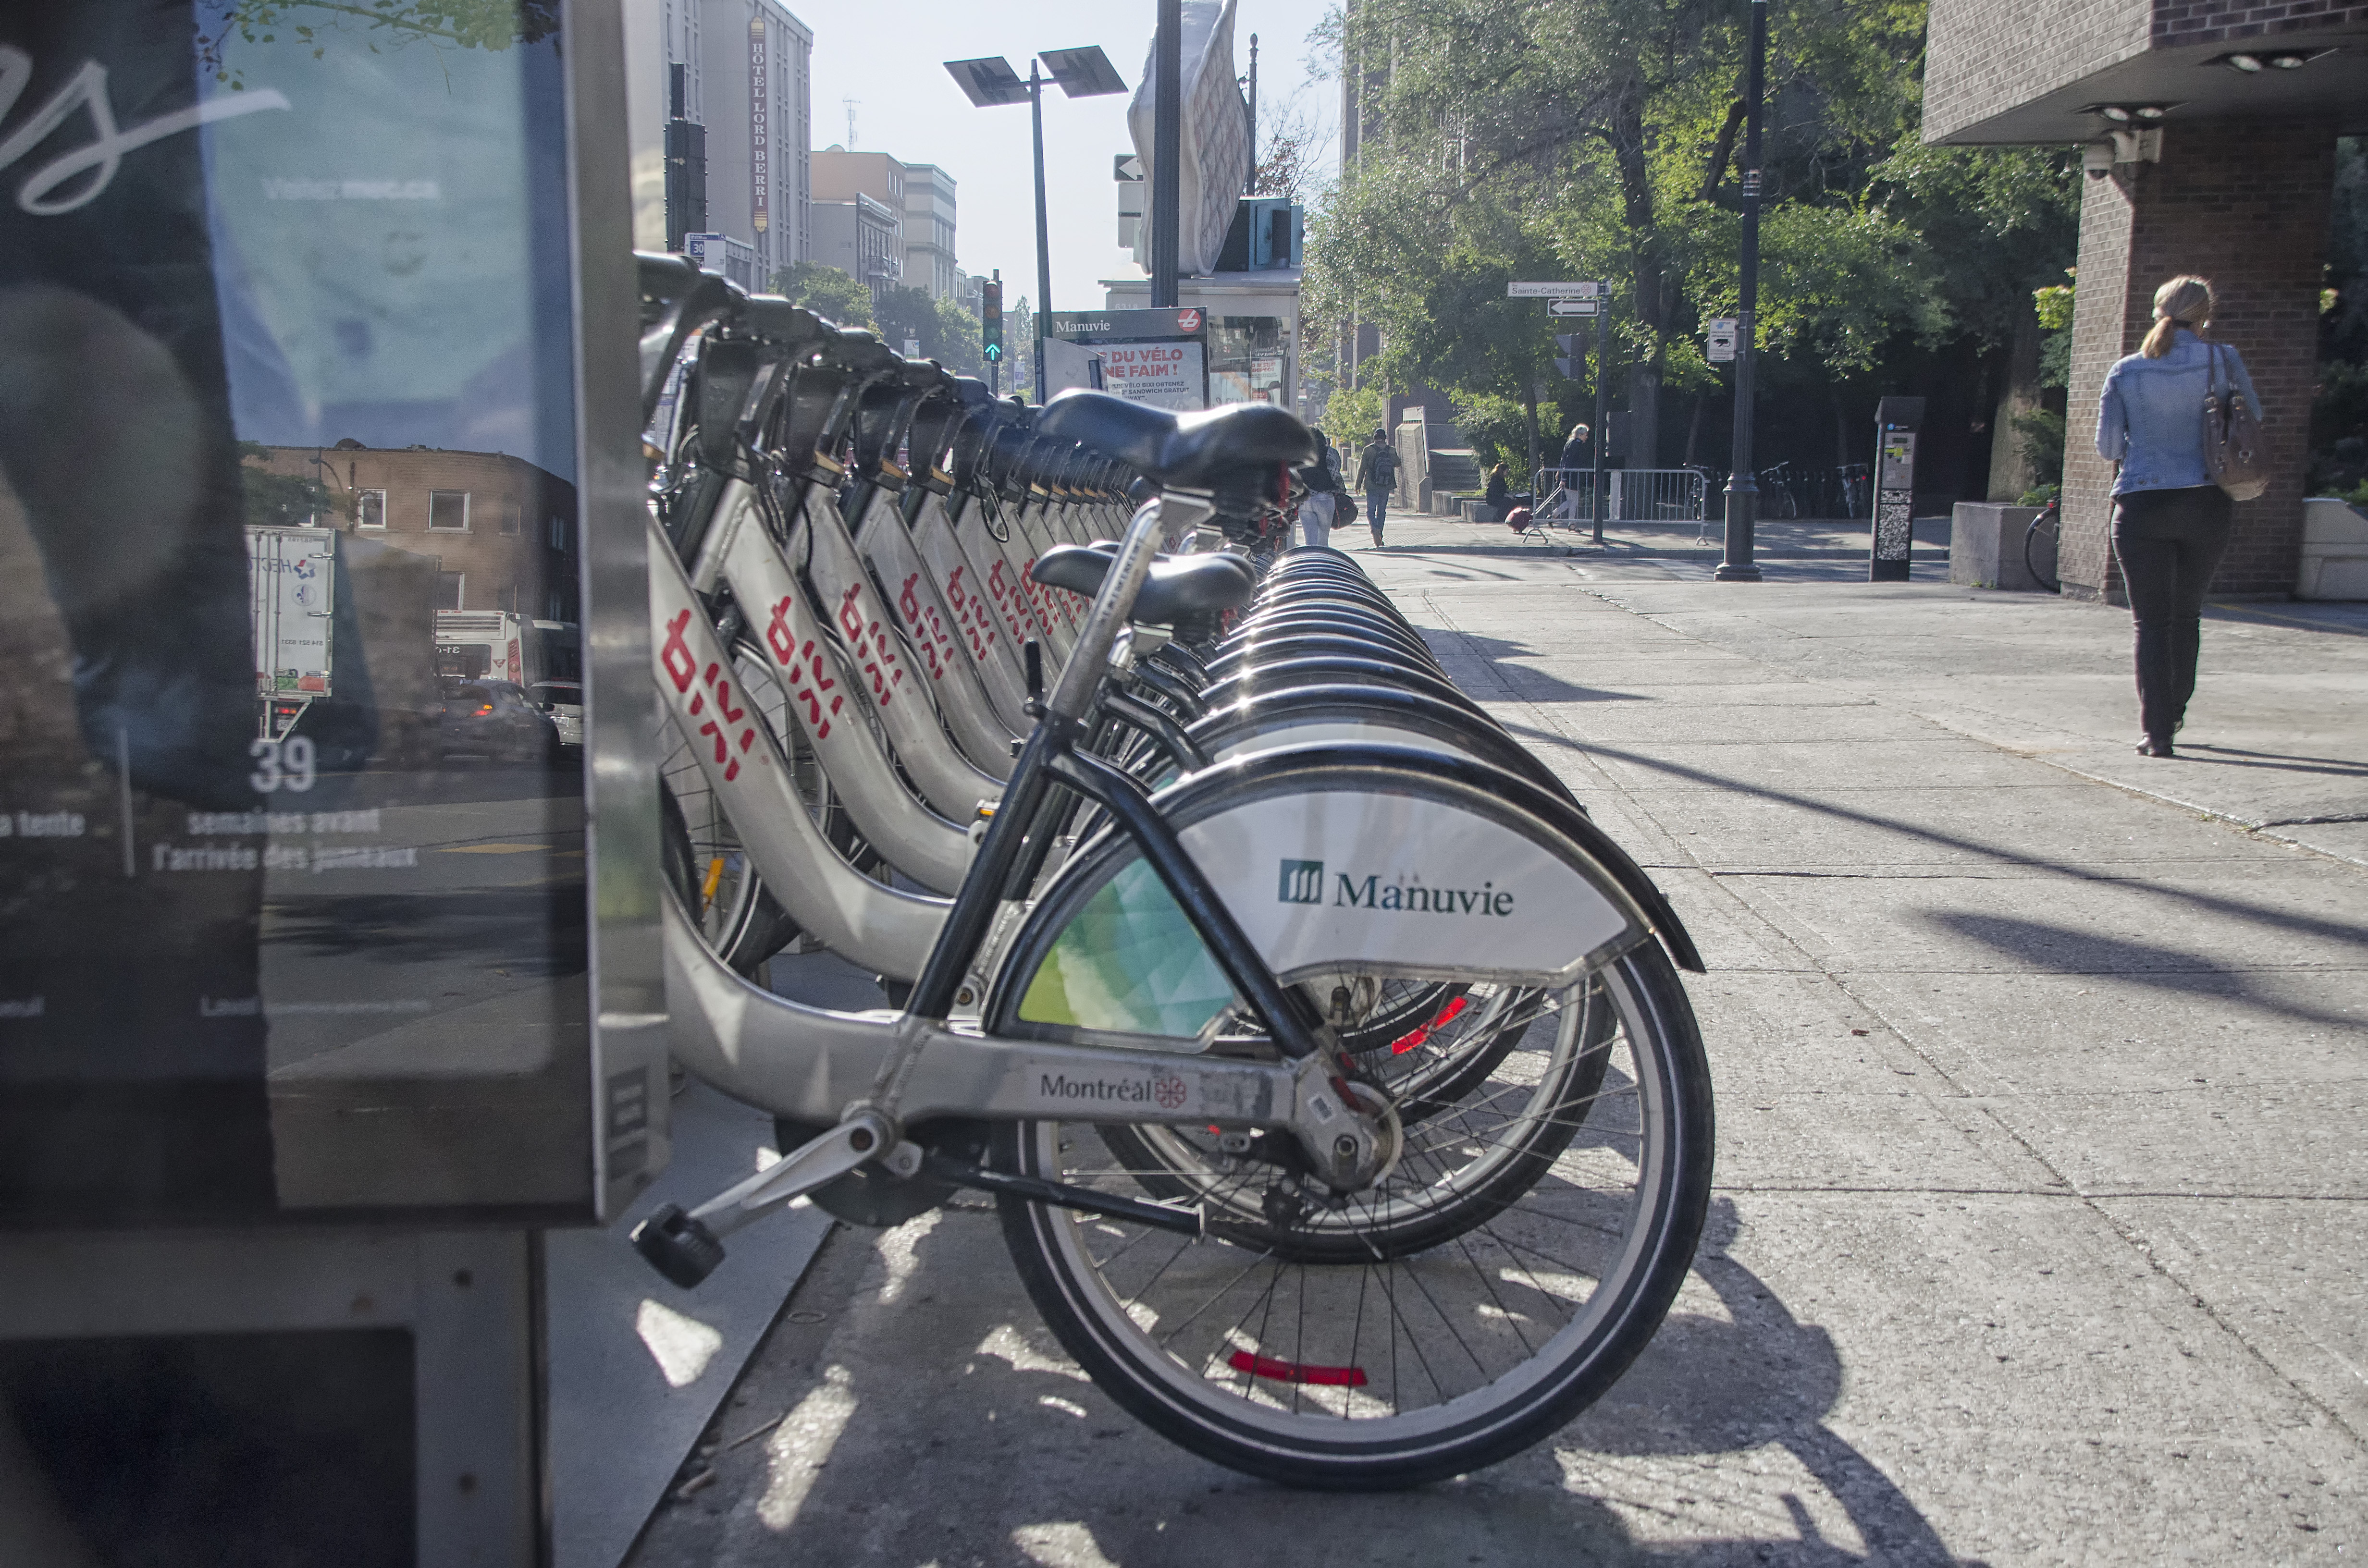
pedestrian, street, bicycle, city, vehicle, lane, sports equipment, mountain bike, cycling, de, of, canada, quebec, montreal, ville